Brad Barkley

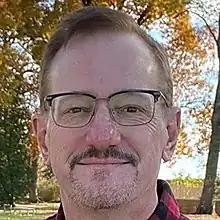
Barkley in 2022.

Brad Barkley, a native of North Carolina, is the author of the novel, "Money, Love" (Norton), a Barnes and Noble "Discover Great New Writers" selection and a "BookSense 76" choice. "Money, Love" was named one of the best books of 2000 by the "Washington" "Post" and the "Library" "Journal". Brad was named one of the “Breakthrough Writers You Need To Know” by "Book Magazine". His novel "Alison's Automotive Repair Manual" (St. Martin’s) was also a "BookSense 76" selection. He has published two collections of short stories, "Circle View" (SMU Press) and "Another Perfect Catastrophe" (St. Martin’s). His short fiction has appeared in nearly thirty magazines, including "Southern Review", "Georgia Review", the "Oxford American", "Glimmer Train", "Book Magazine," and the "Virginia Quarterly Review", which twice awarded him the Emily Balch Prize for Best Fiction. His work has been anthologized in "New Stories from the South: The Year's Best, 2002". His first YA novel, "Scrambled Eggs At Midnight", co-authored with Heather Hepler, was published in May 2006 by Penguin, and was a summer 2006 “Booksense 76” choice. His second YA novel, "Dream Factory", published in spring 2007, was also “BookSense 76” selection, a Library Guild “Book of the Month, pick” and was voted the Texas Institute of Arts and Letters “Best Young Adult Book” for 2007. Their most recent title, "Jars of Glass", was recently published by Dutton-Penguin. He has received four Individual Artist Awards from the Maryland State Arts Council, and a creative writing fellowship from the National Endowment for the Arts. He is the author of the novels "Money, Love" (Norton) and "Alison's Automotive Repair Manual" (St. Martins), as well as two short-story collections and three Young Adult novels. His short fiction has appeared in such magazines as "Glimmer Train", the "Southern Review", and "The Oxford American".